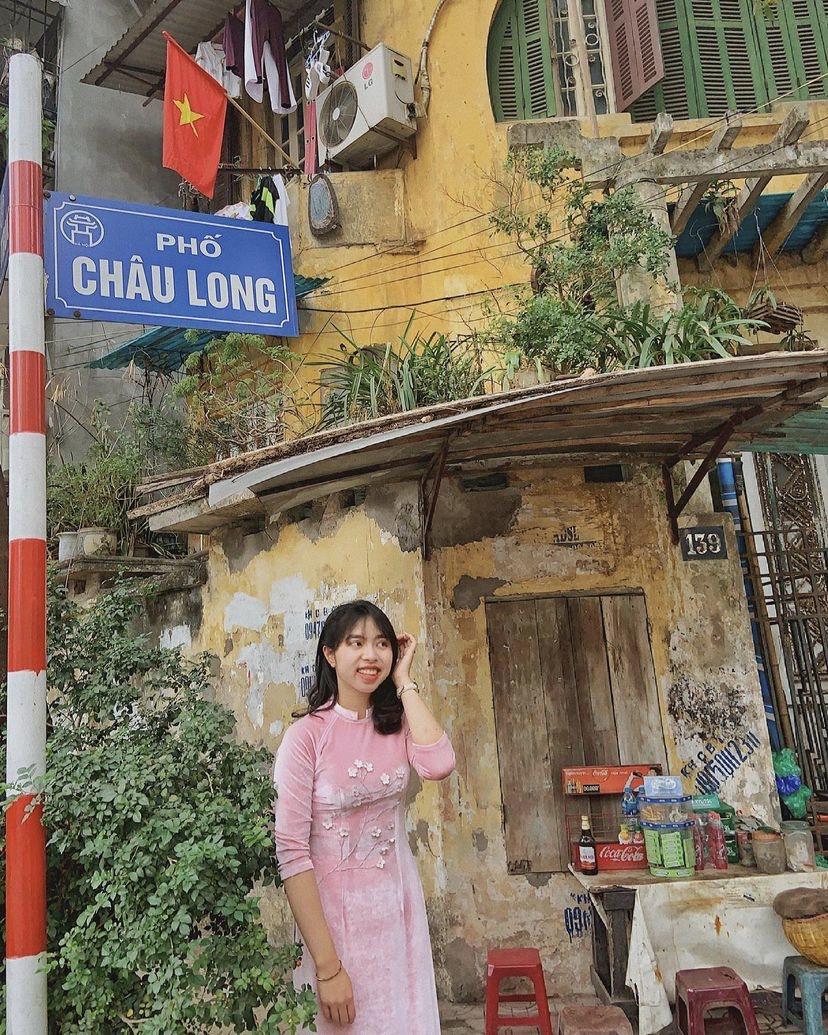
cô gái đang tạo dáng chụp ảnh trước một khu phố cổ